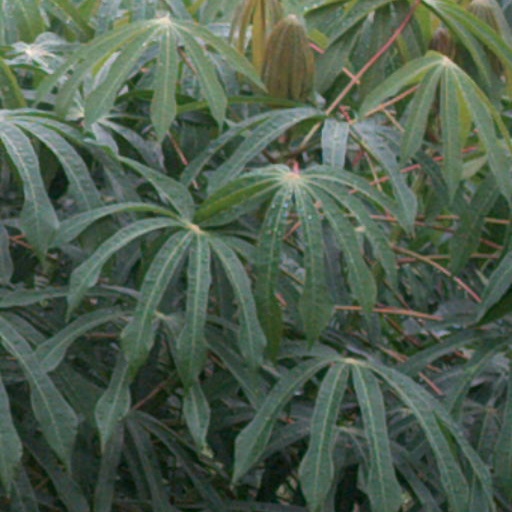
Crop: cassava